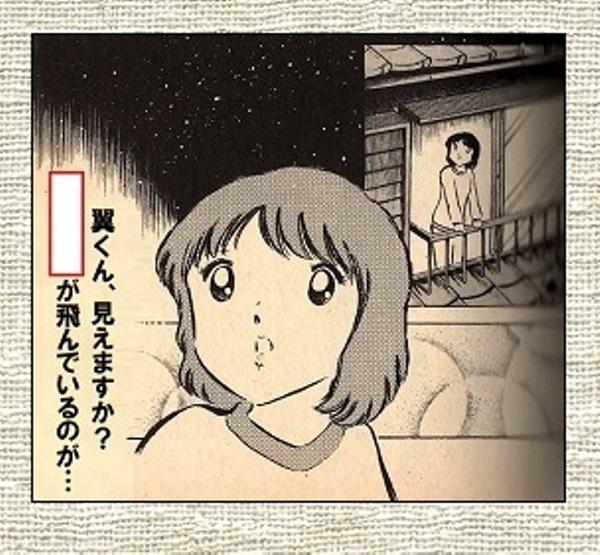
回答: たちばな兄弟